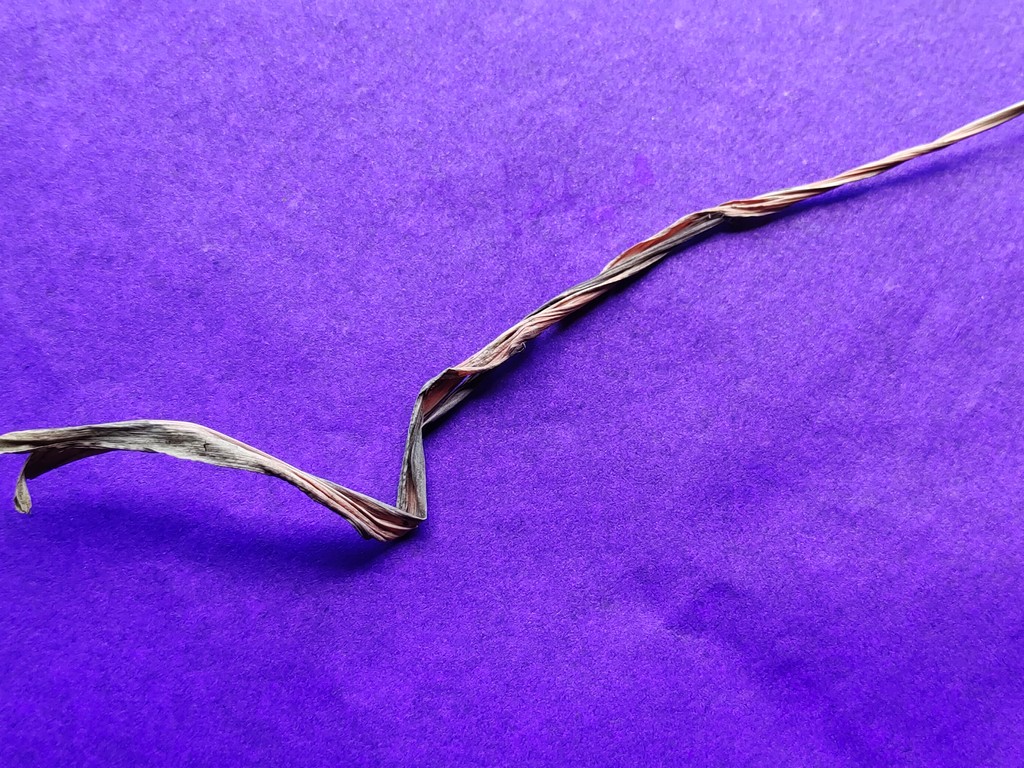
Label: Dried